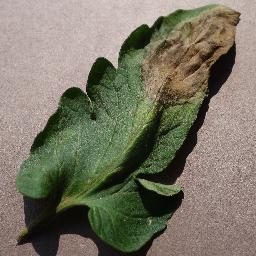
Label: Tomato___Late_blight